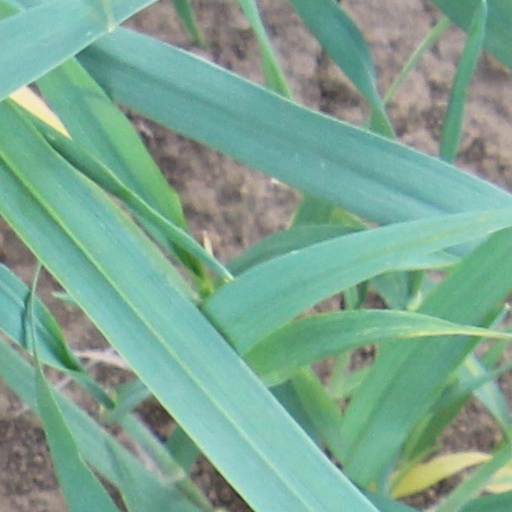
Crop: wheat